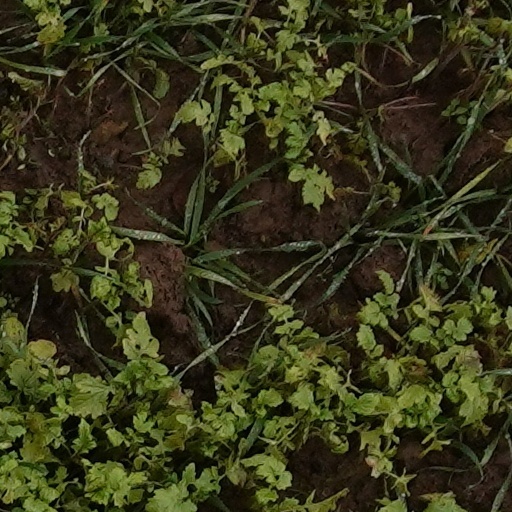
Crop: wheat